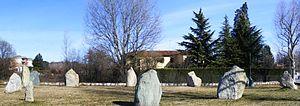
L'amphithéâtre morainique d’Ivrée est un relief de moraine d’origine glaciaire situé dans le Canavais, intéressant administrativement la province de Turin et plus marginalement, celles de Biella et de Verceil, région du Piémont en Italie.